Censorship in the Russian Empire

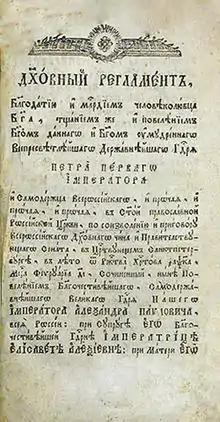
Title page of the "Ecclesiastical Regulations" (Духовный регламент).

The history of censorship took a new turn in response to the development of secular publishing. In 1700, Peter I gave the Amsterdam merchant Jan Thesingh a monopoly over the printing of books for Russia for fifteen years—the books were printed in Amsterdam, then imported and sold in Russia. At the same time the Petrine government set penalties for trafficking in printed materials from other foreign printers and introduced the requirement that the books had to be published "for the glory of the great sovereign" and were not to include any "abasement of our Imperial Majesty [...] and our state". In 1701 Thesingh died and his master-printer moved the operation to Russia. In 1707, Tsar Peter I bought a fully equipped printing house in Holland, including staff.